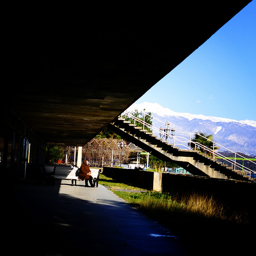
A person sitting on a bench under a extended concrete roof.
A very long stair case sitting up against a building.
A person sitting on a bench under a overpass.
A person sitting underneath an overpass in the sun
a scene under a bridge with a view of mountains